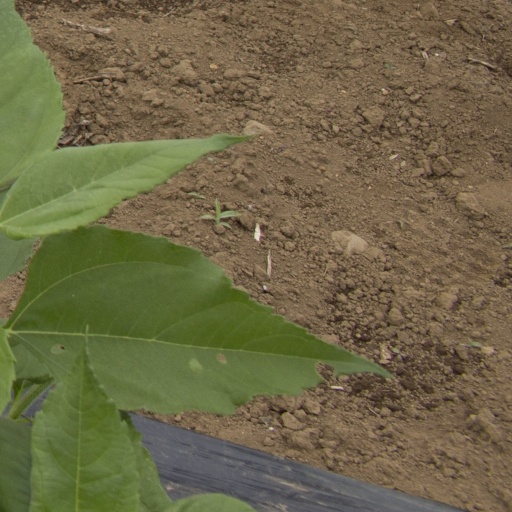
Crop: Jerusalem artichoke